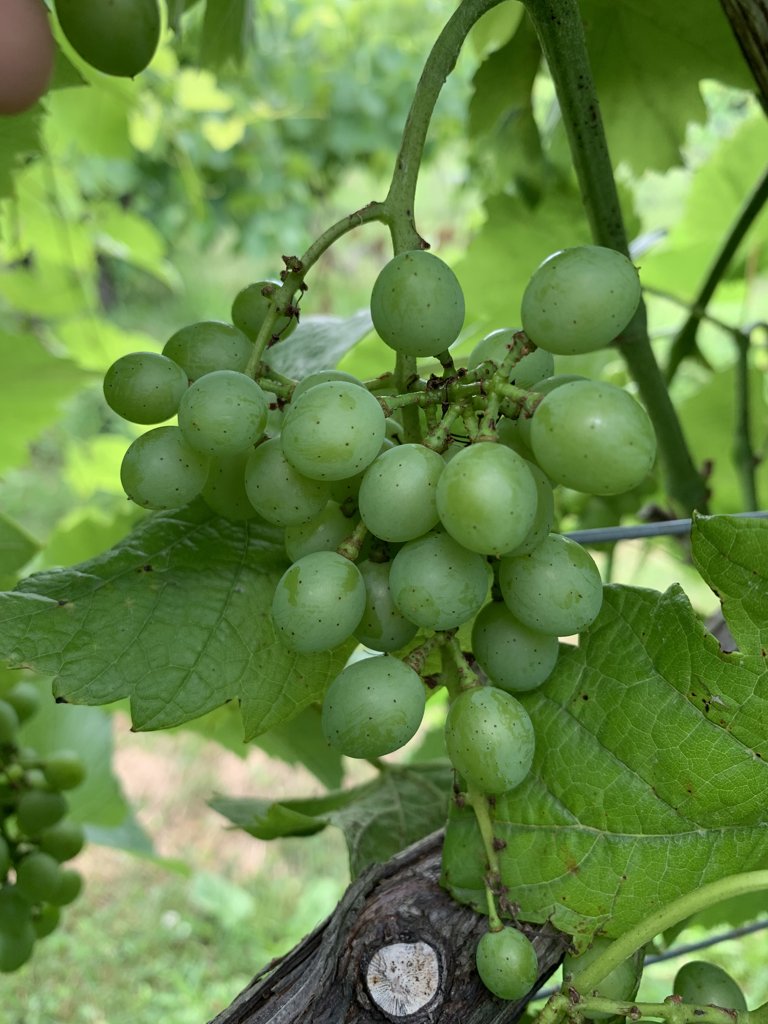
Berries visible: 40
Grape clusters: 2